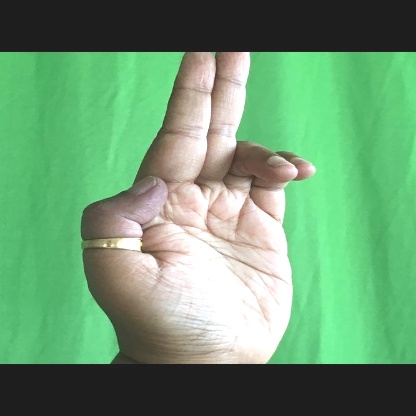
Mudra: Ardhapathaka